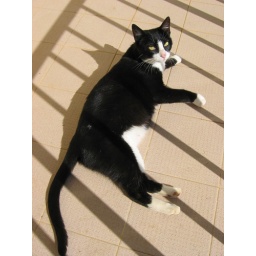
Nina - a sweet stray female cat we met in Ericeira.